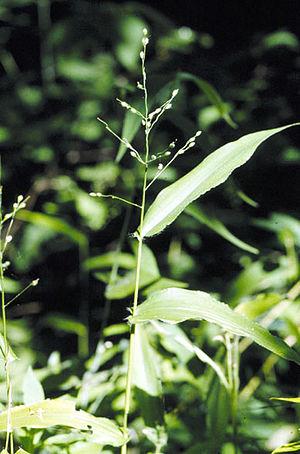
La liste des espèces du genre Panicum comprend près de 450 espèces acceptées.